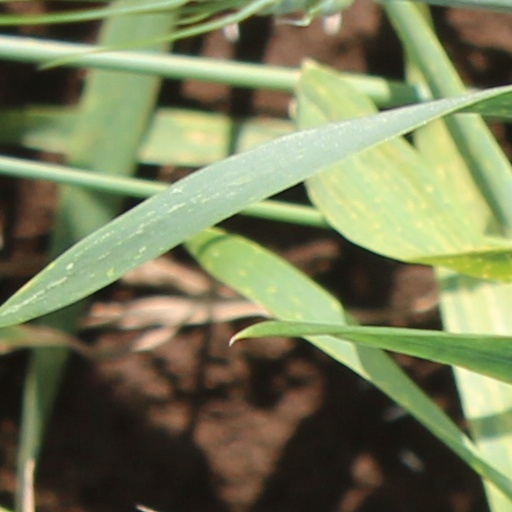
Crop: wheat